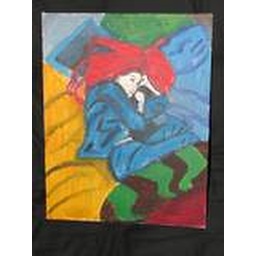
girl in bed